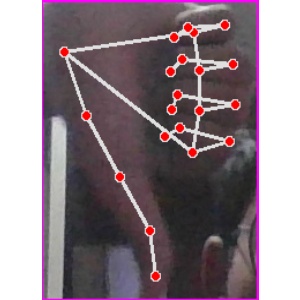
अक्षर: फ